Silly-Tillard

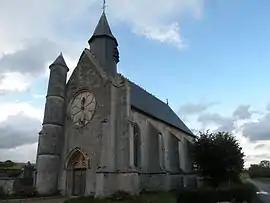
The church in Silly-Tillard

Silly-Tillard is a commune in the Oise department in northern France.